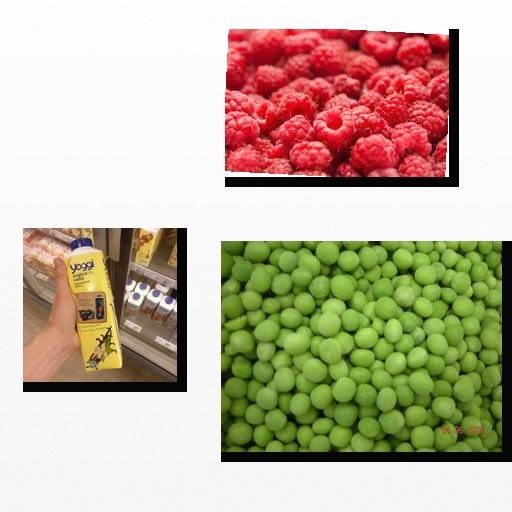
Food items: peas, vanilla_yoghurt, raspberry